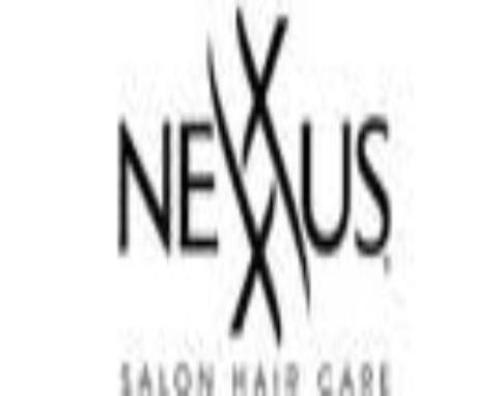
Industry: Necessities